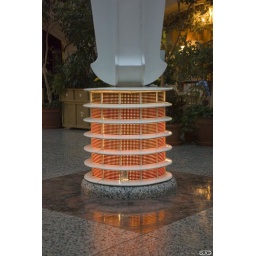
Lights at the base of the roof columns in BCE Place.